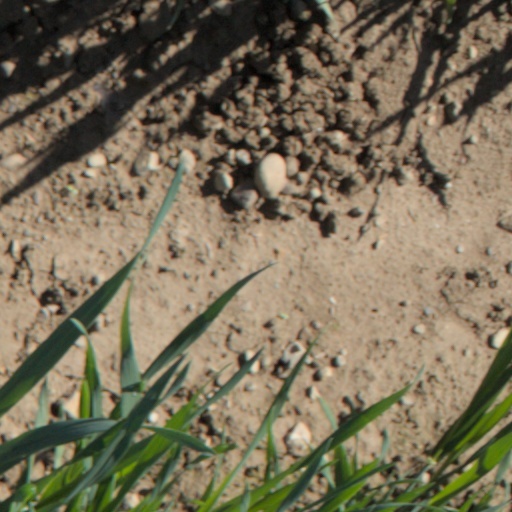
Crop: wheat